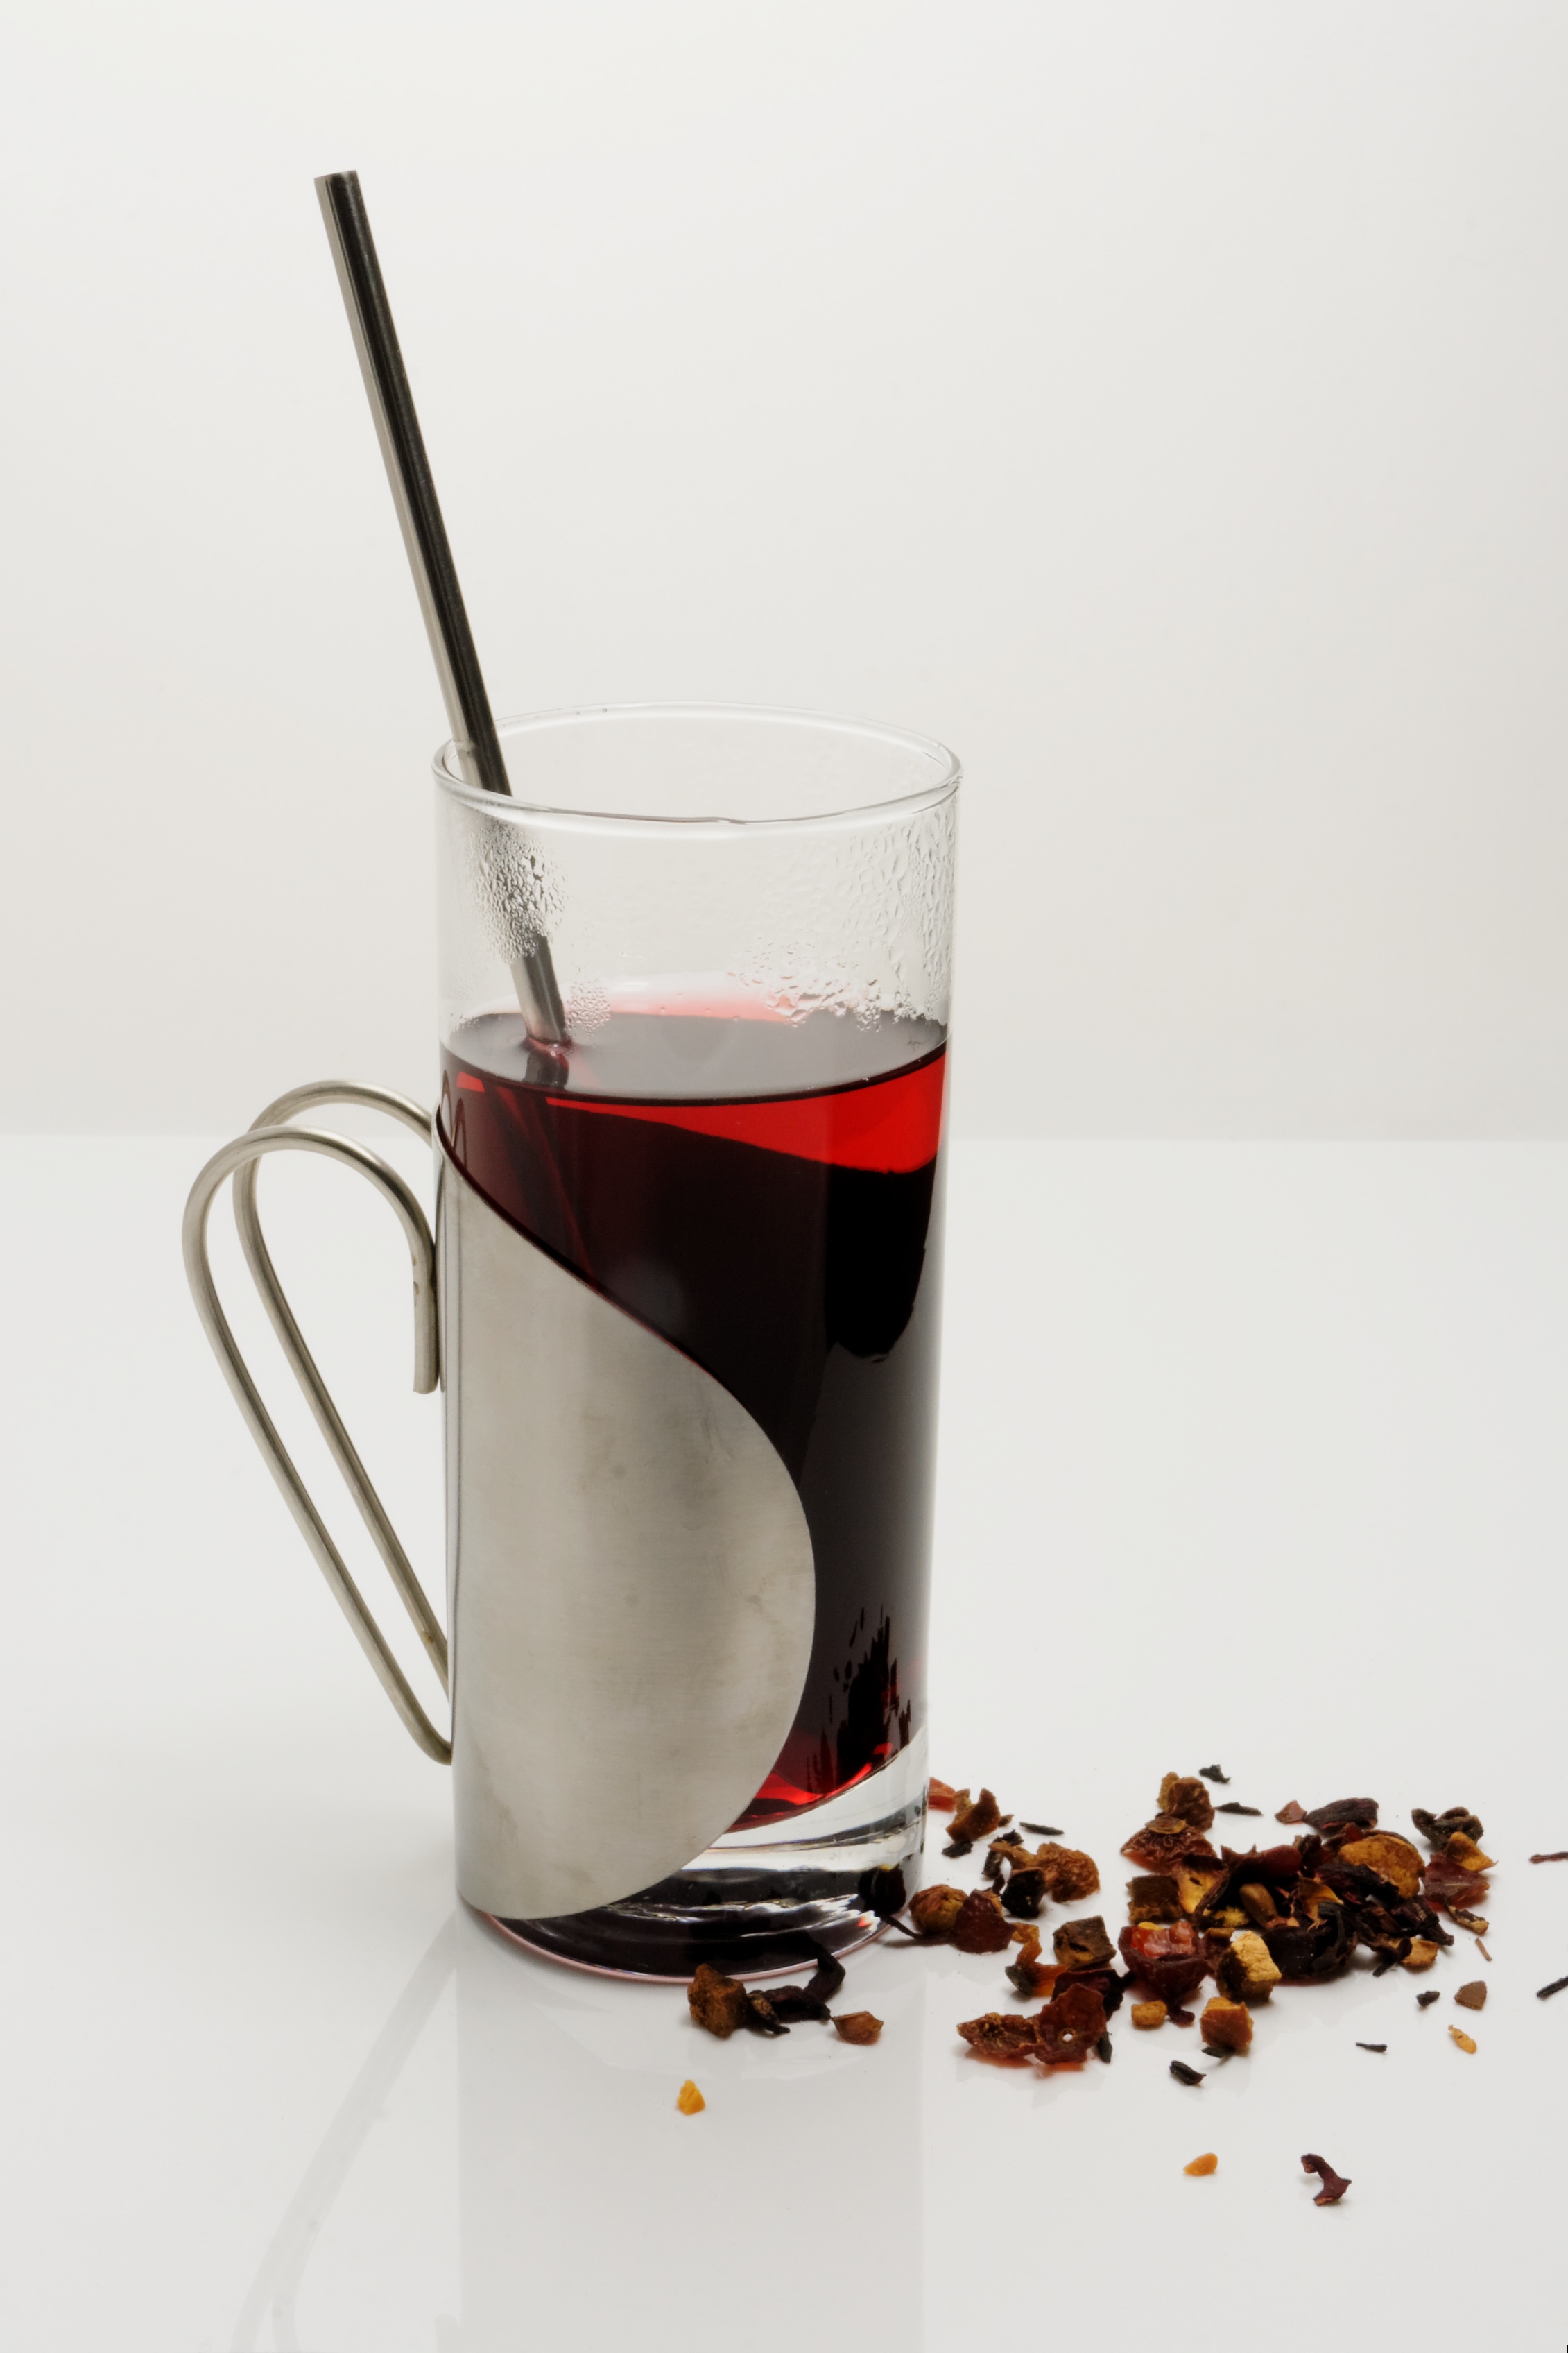
cup, food, produce, drink, tableware, teacup, caffeine, hot drink, tee, teatime, flavor, milkshake, fruit tea